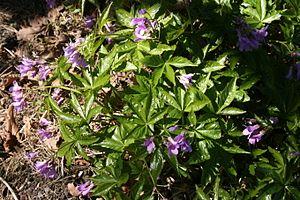
La dentaire palmée ou cardamine digitée, Cardamine pentaphyllos, est une plante herbacée de la famille des brassicacées.